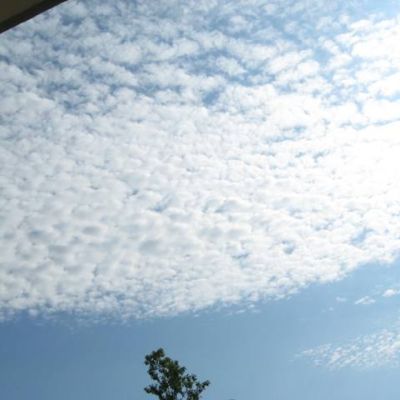
Cloud type: Altocumulus (Ac)